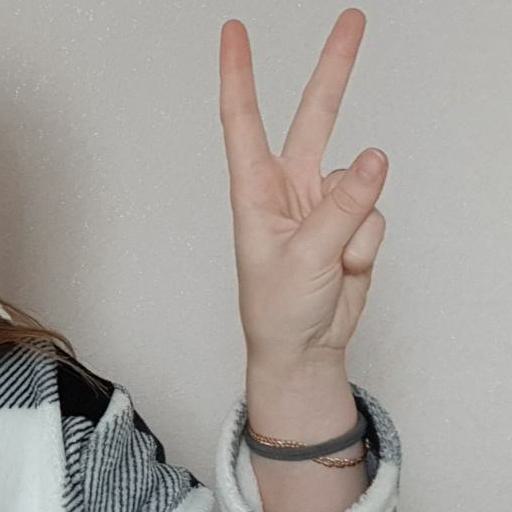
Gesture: peace